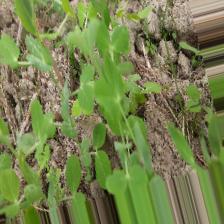
Label: Normal